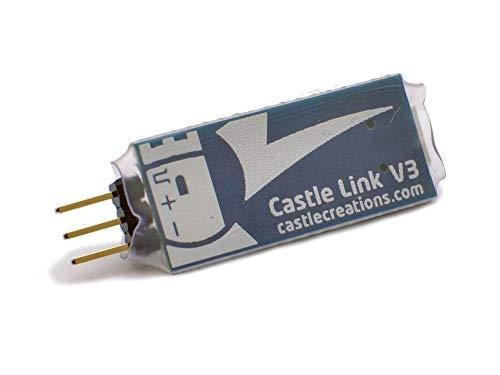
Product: Castle Creations CSE011-0119-00 Link V3 USB Programming Kit
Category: Toys & Games | Hobbies | Remote & App Controlled Vehicles & Parts | Remote & App Controlled Vehicle Parts | Power Plant & Driveline Systems
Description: Use Castle Creations to push your RC vehicles to their limits.
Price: $24.97
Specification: ProductDimensions:8.8x3.8x0.8inches|ItemWeight:2.4ounces|ShippingWeight:2.4ounces(Viewshippingratesandpolicies)|ASIN:B0716SH9V8|Itemmodelnumber:CSE011011900|Manufacturerrecommendedage:16yearsandup